WHBT-FM

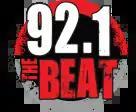
Logo as "92.1 The Beat"

On December 26, 2014, at 10 a.m., WKSA began stunting as "Missy FM," featuring music recorded by Portsmouth-born artist Missy Elliott, who also did imaging and voice overs, as well as Timbaland and Aaliyah. On January 5, 2015, at 9 a.m., WKSA flipped to classic hip hop and returned to the "Beat" branding. On January 22, 2015, WKSA changed their call letters to WHBT-FM to match the "Beat" branding.